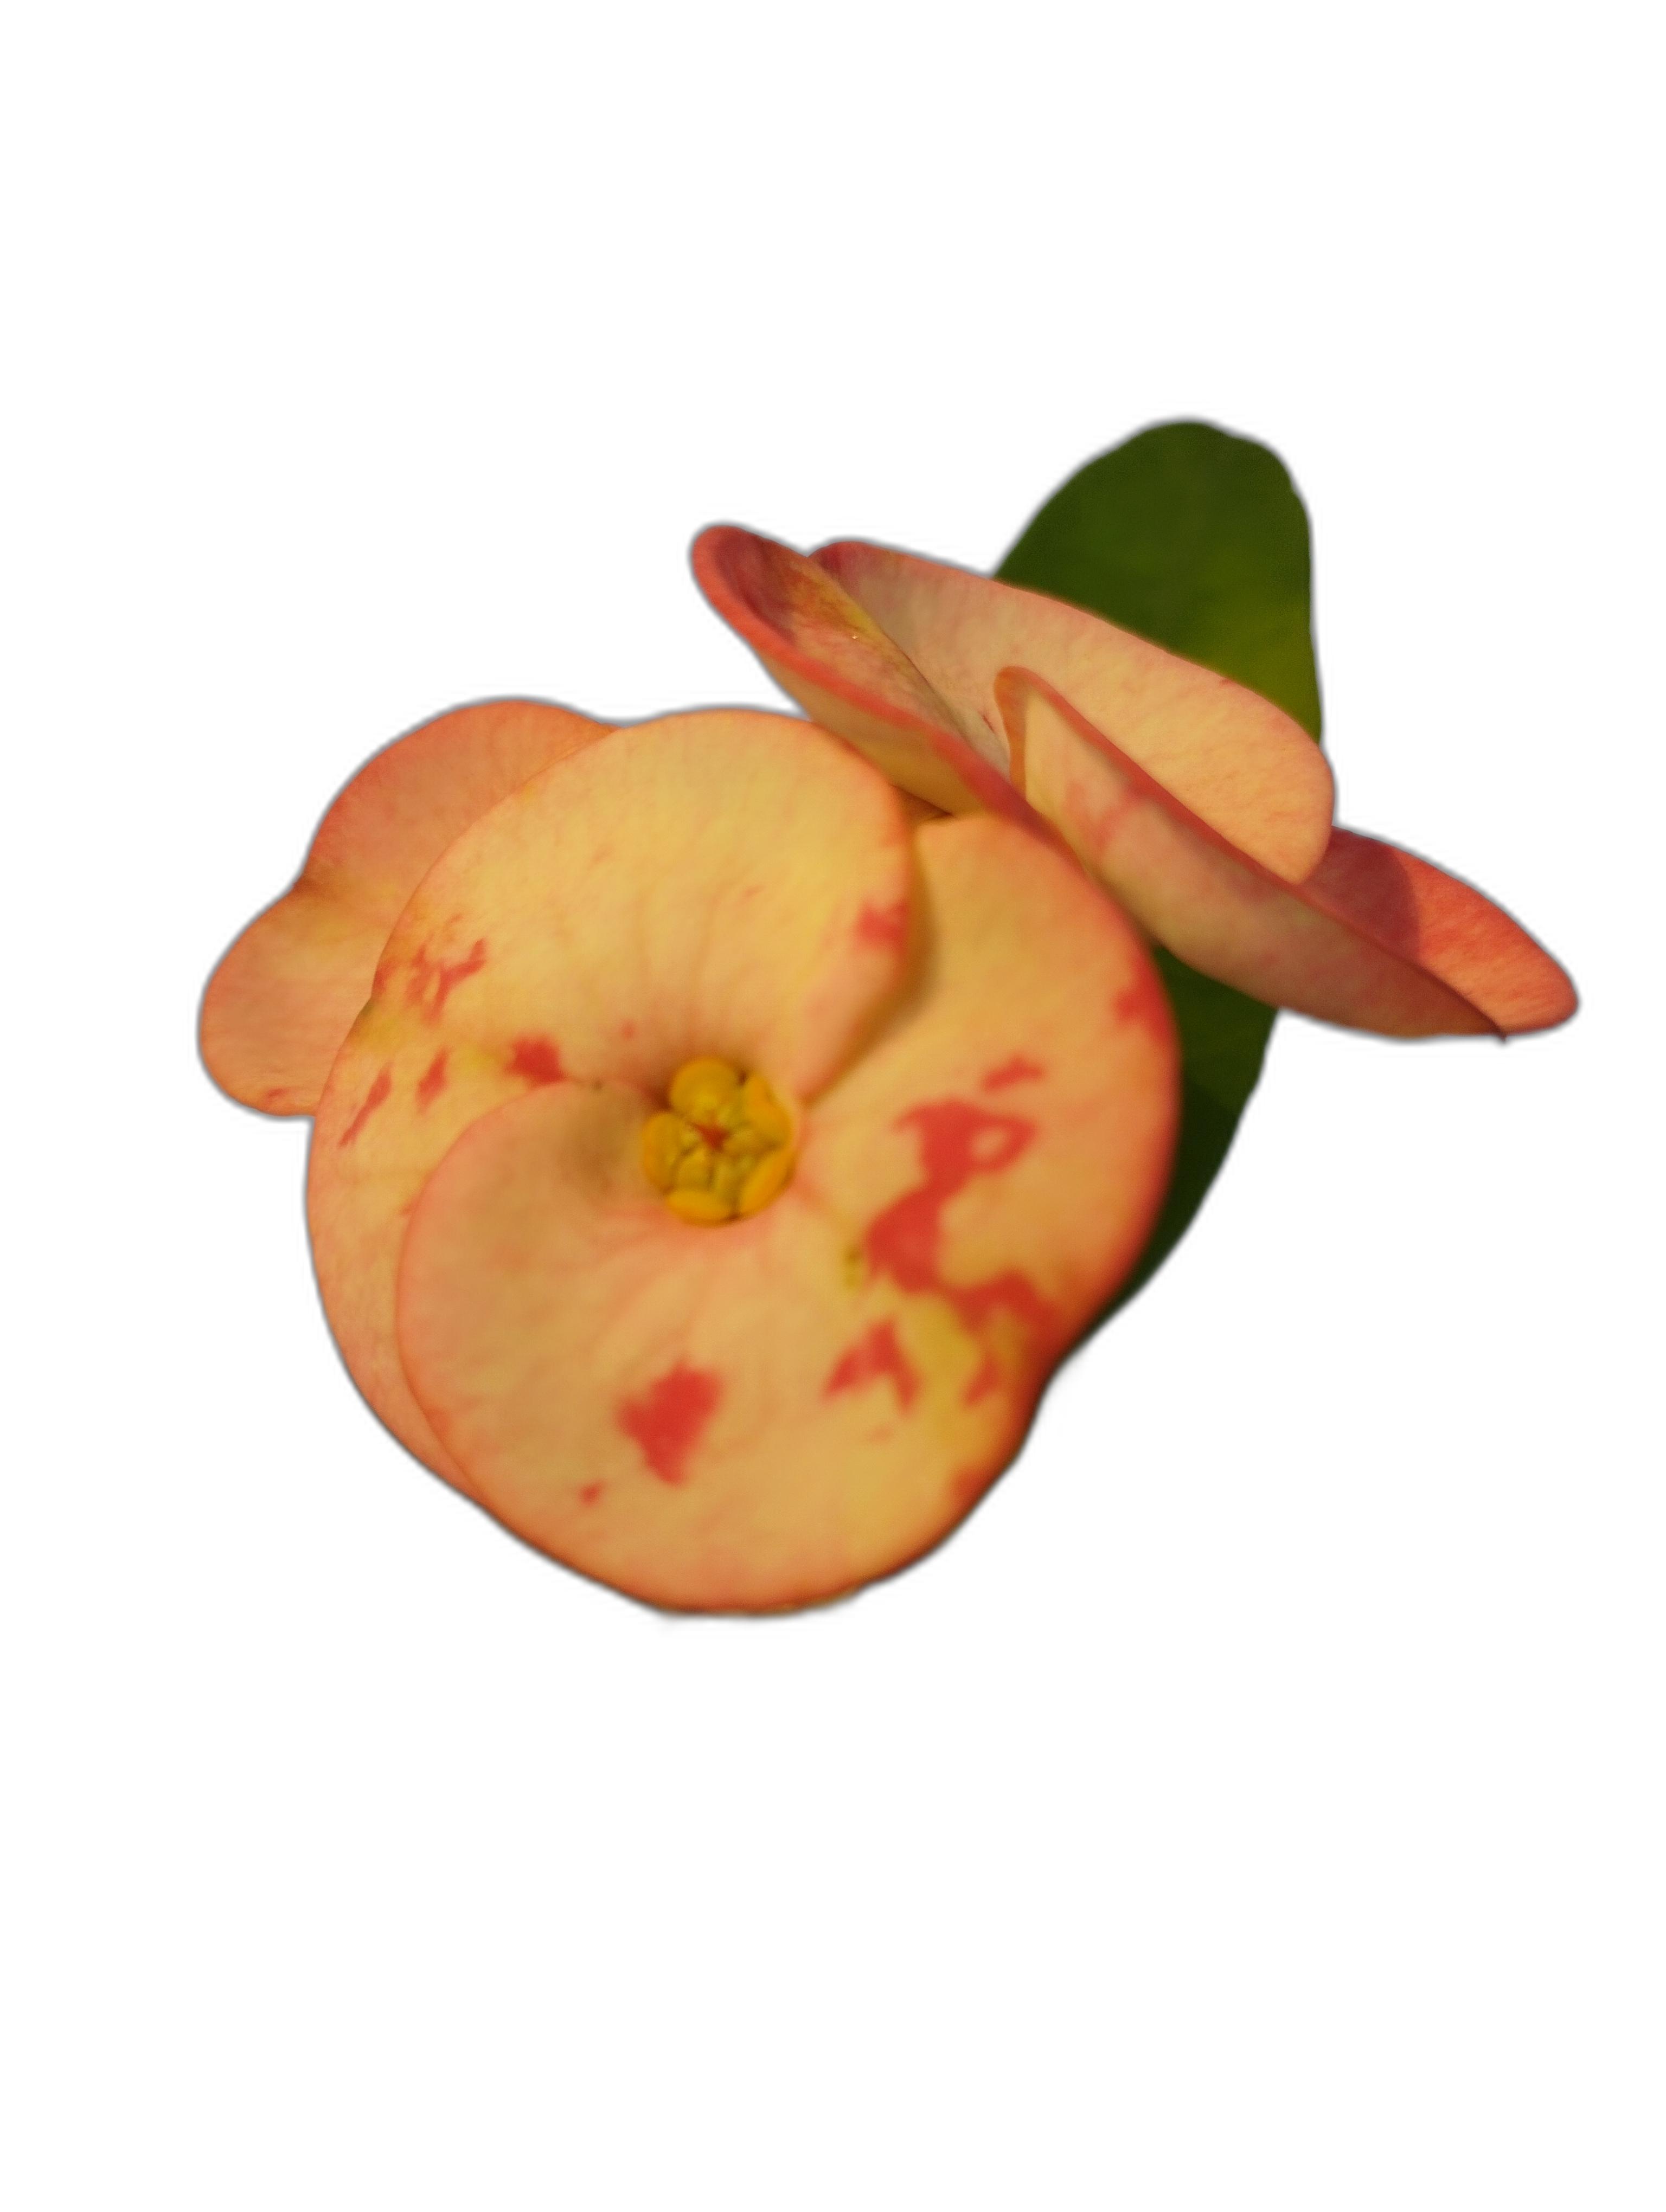
Label: Crown of thorns